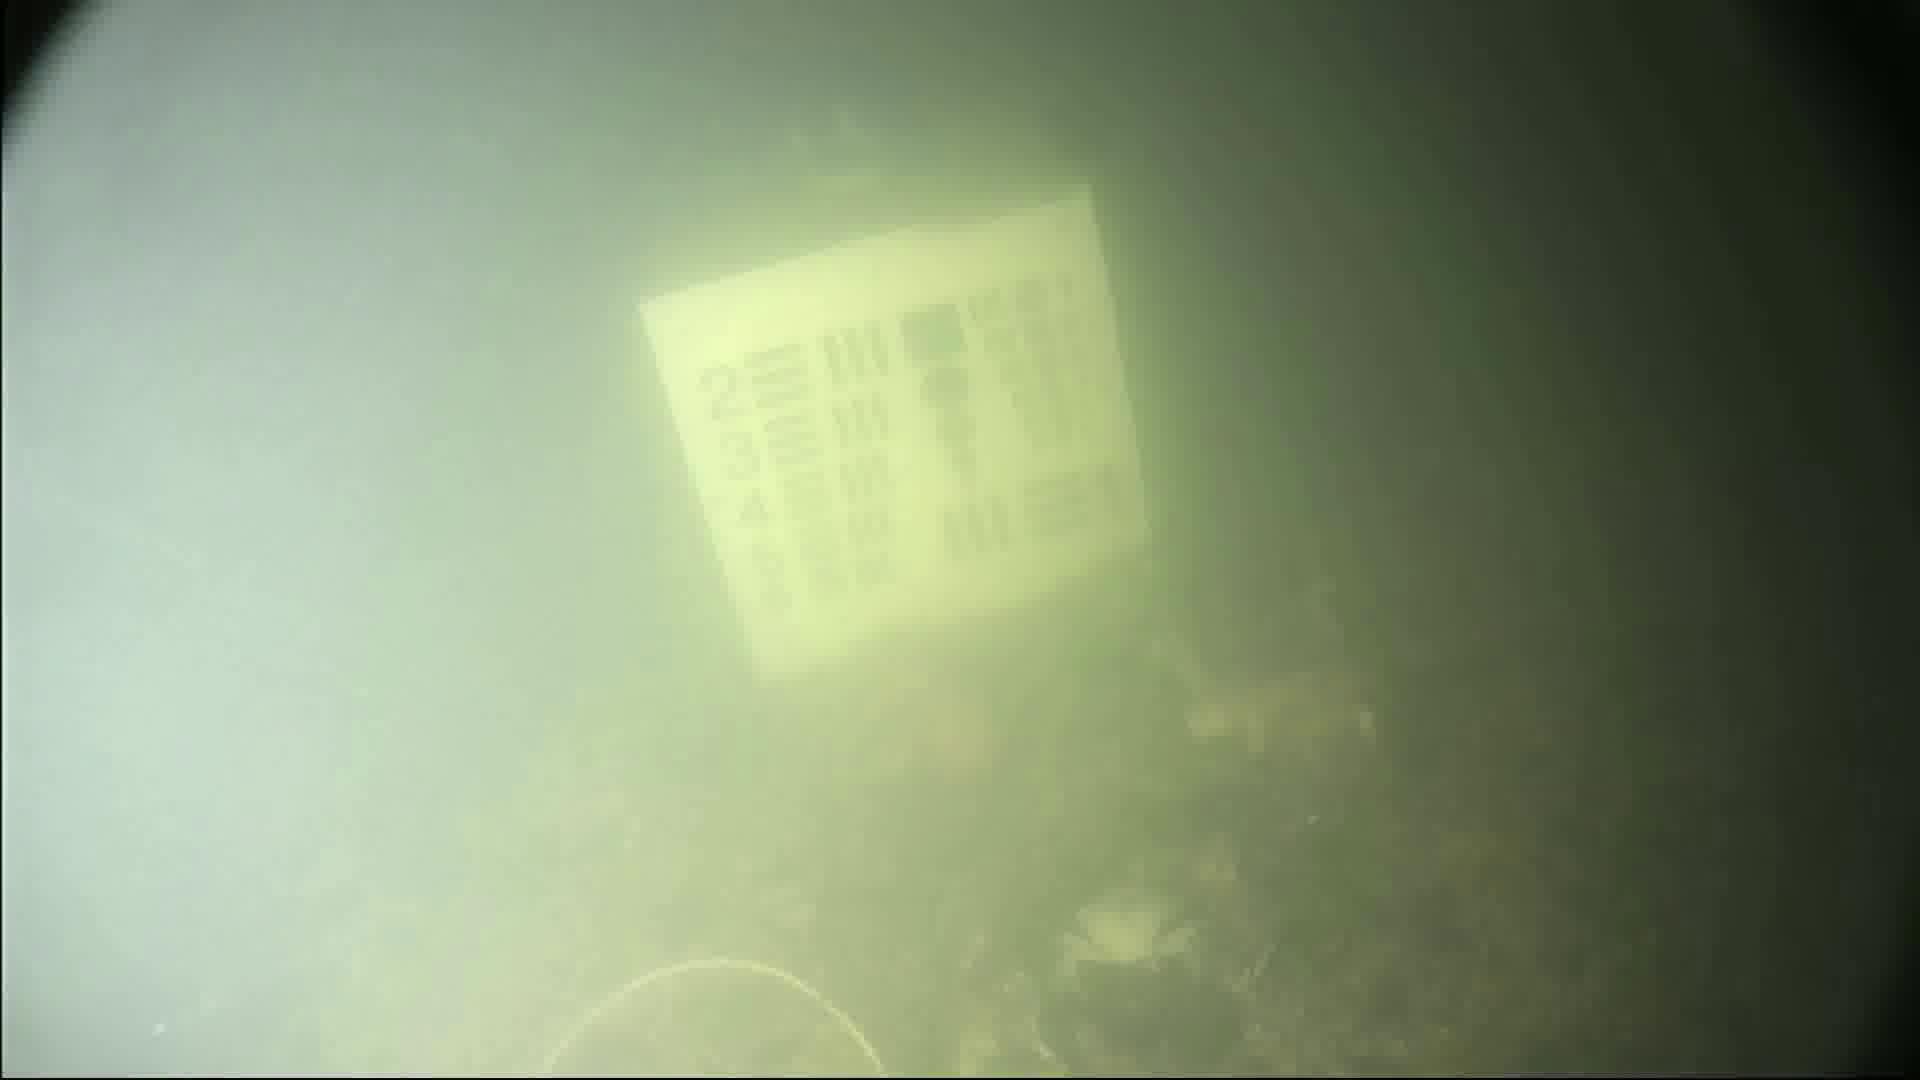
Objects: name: crab